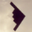
Label: airplane